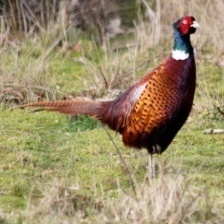
Species: RING-NECKED PHEASANT
Scientific name: PHASIANUS COLCHICUS